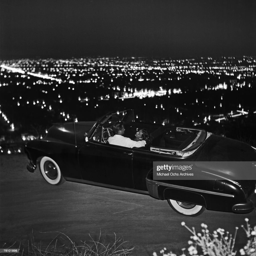
a couple in their car overlooking the city at night .